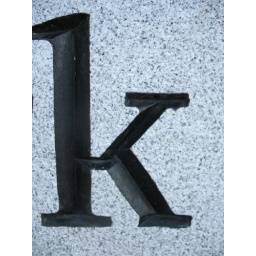
The &amp;quot;k&amp;quot; in the Wright Park sign at the base of the Greek Maiden statues on the Division Street side of the park.